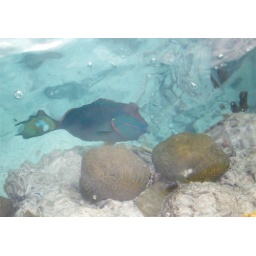
Huge fish of all colors just hang around the rocks and eat. Some are easily 2 feet long.